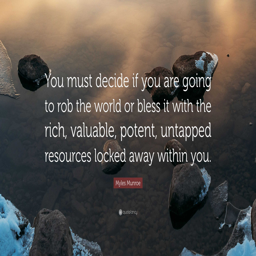
person must decide if you are going to rob the world or bless it with the rich , valuable , potent , untapped resources locked away within you .